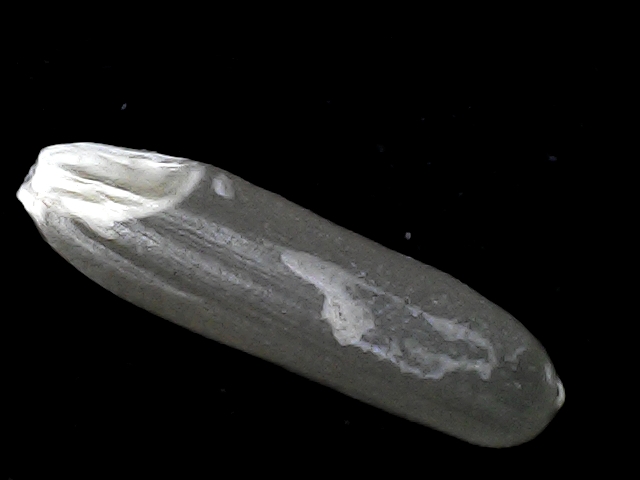
Rice variety: BD70